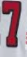
Number: 7